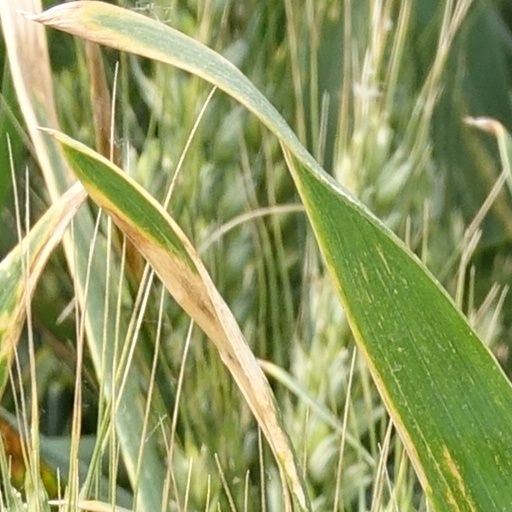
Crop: wheat